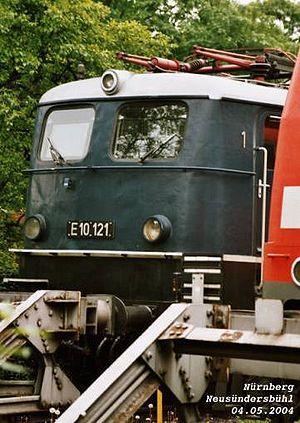
Le matériel moteur de la Deutsche Bahn listé ci-après comprend les séries d'automotrices et de locomotives en service à la DB AG après le 1ᵉʳ janvier 1994.